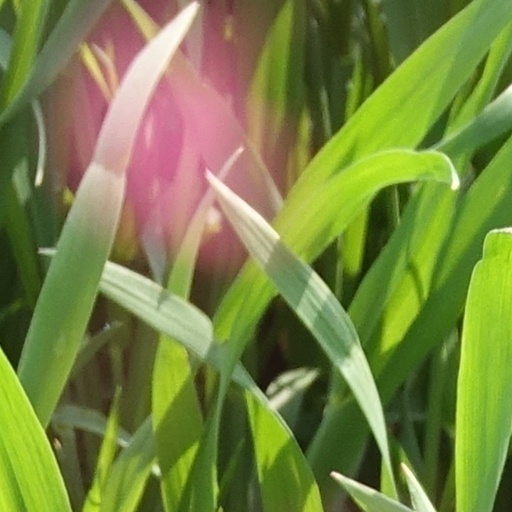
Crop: wheat